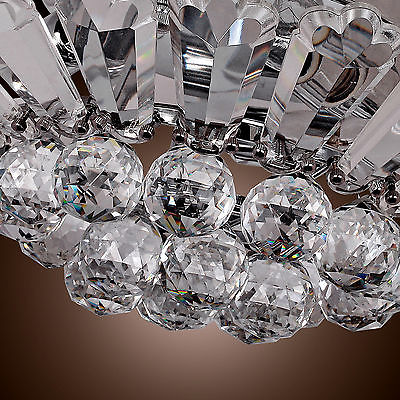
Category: lamp